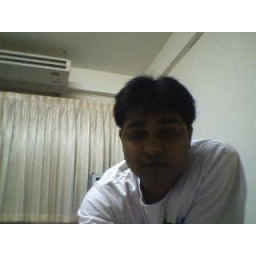
in my bed room with my laptop